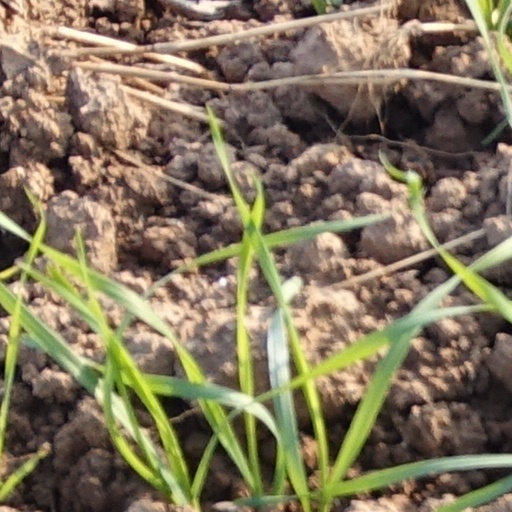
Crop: wheat